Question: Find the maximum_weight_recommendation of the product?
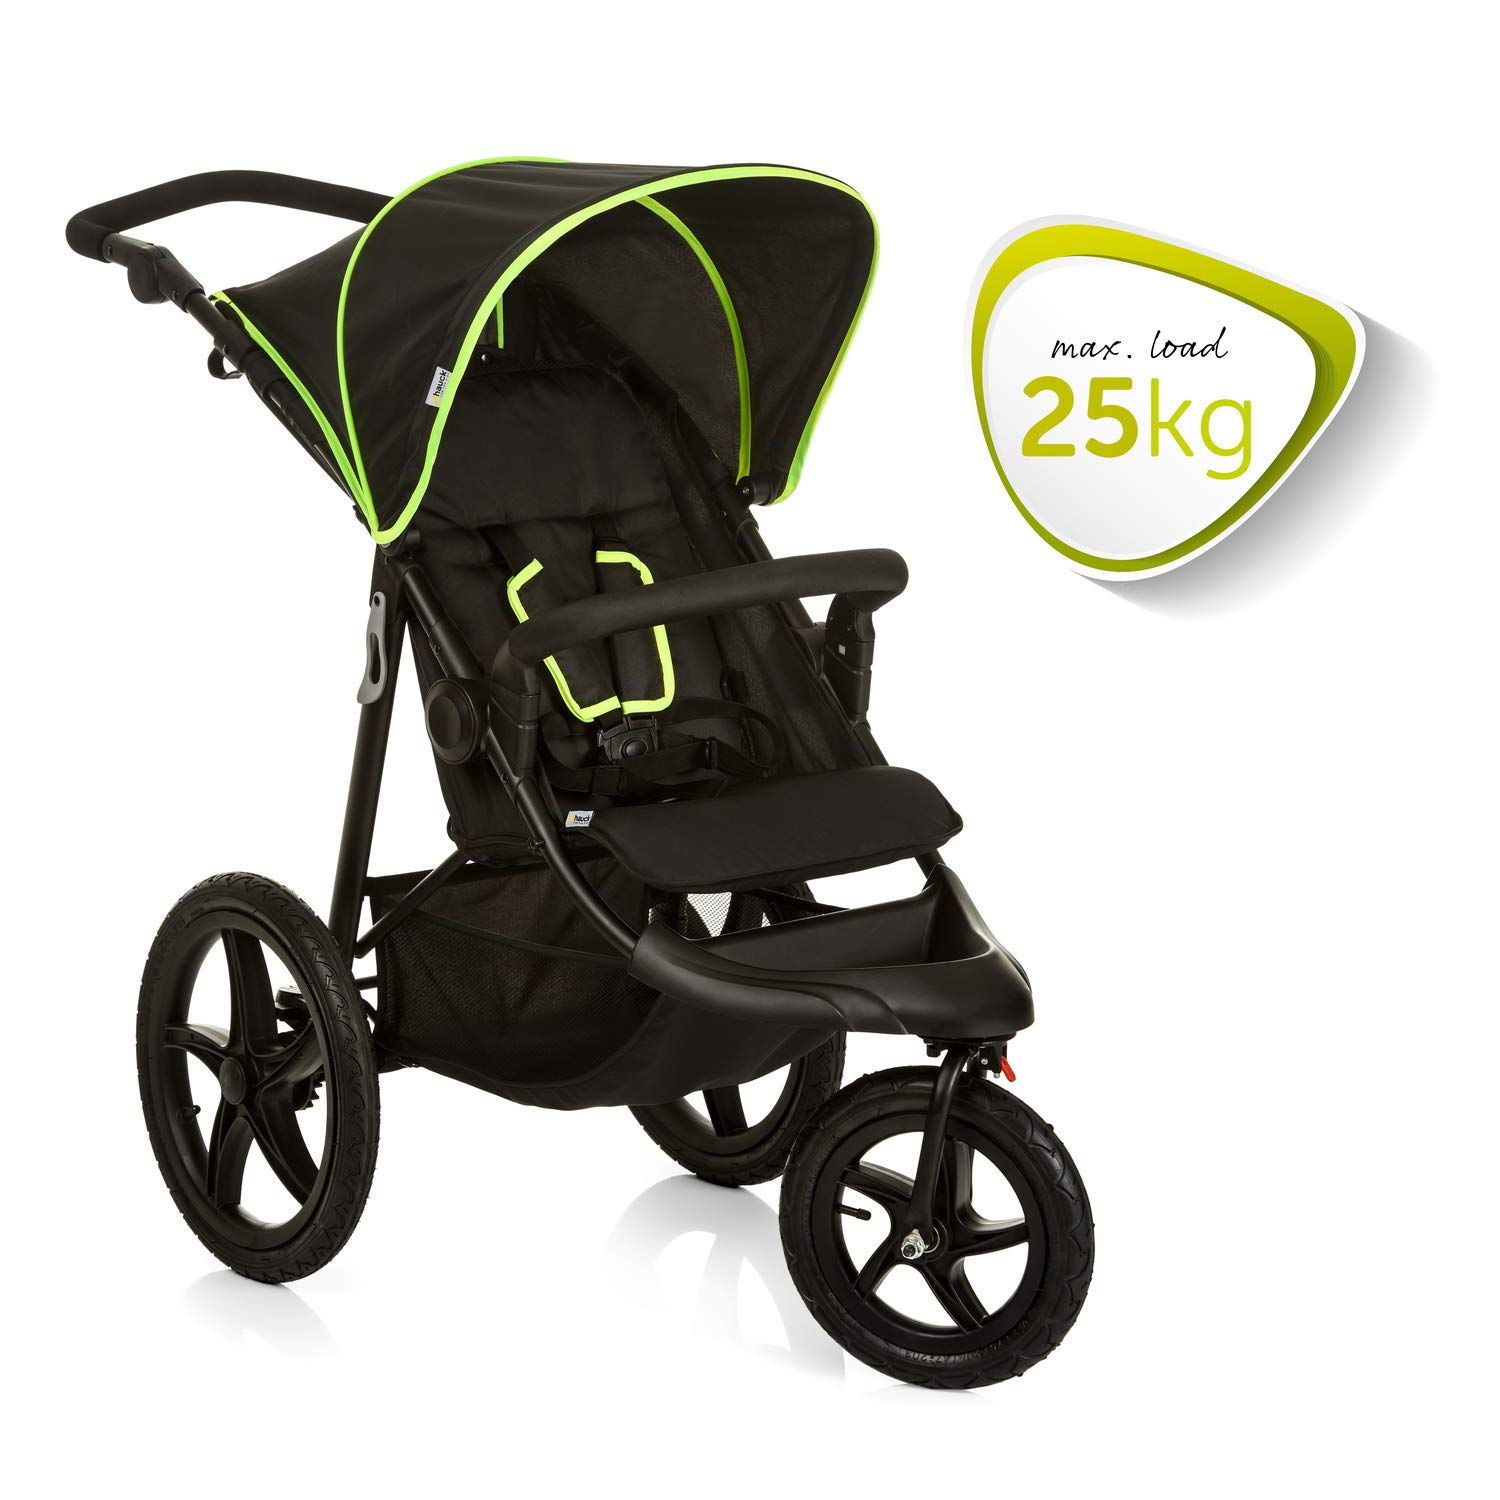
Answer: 25 kilogram